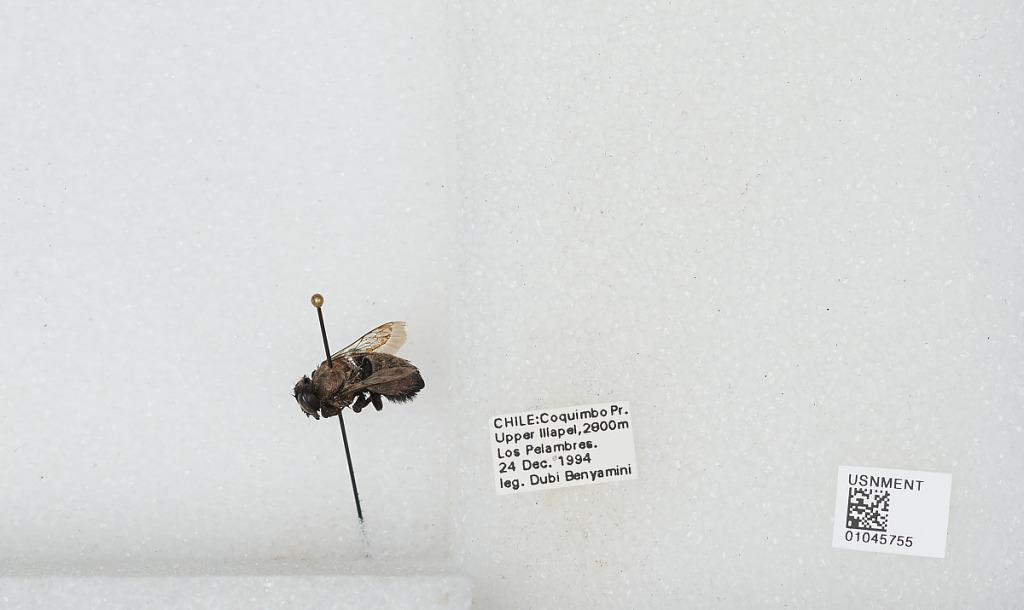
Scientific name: Bombus sp.
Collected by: D. Benyamini
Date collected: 1994-12-24
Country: Chile
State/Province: Coquimbo
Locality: Upper Illapel, Los Pelambres